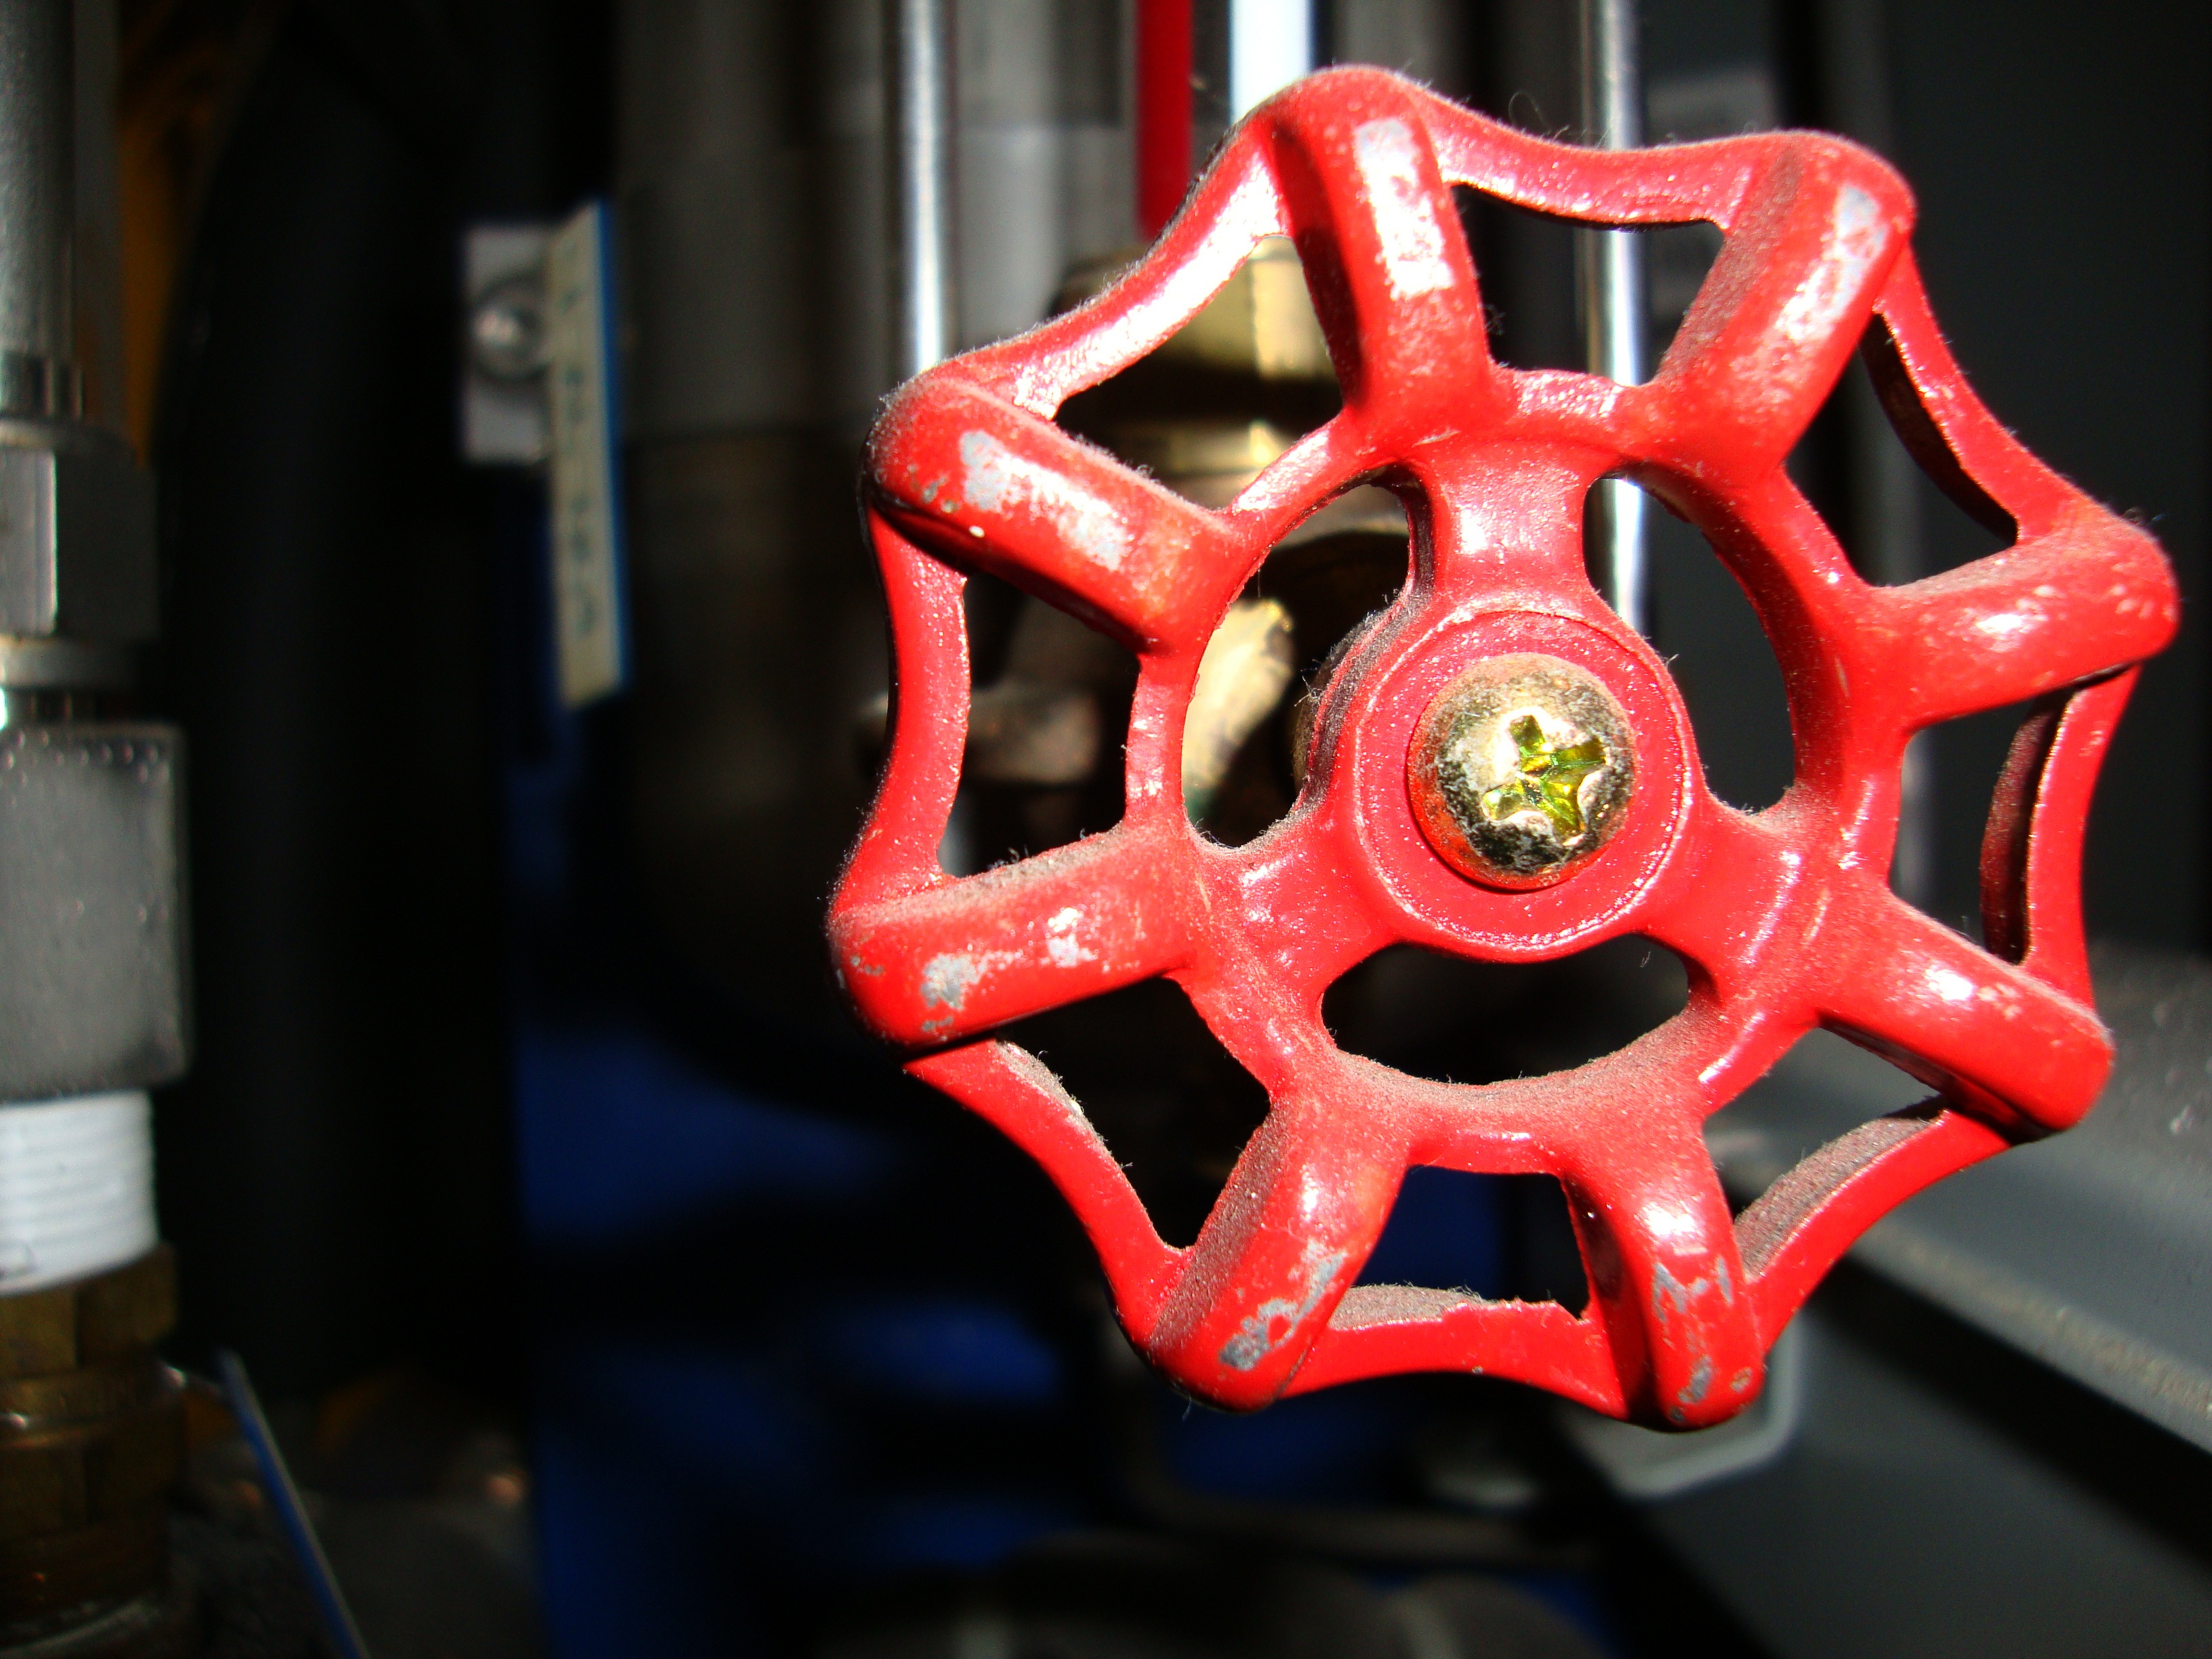
wheel, steel, red, vehicle, industrial, industry, engineering, control, oil, supply, manual valve, automotive exterior